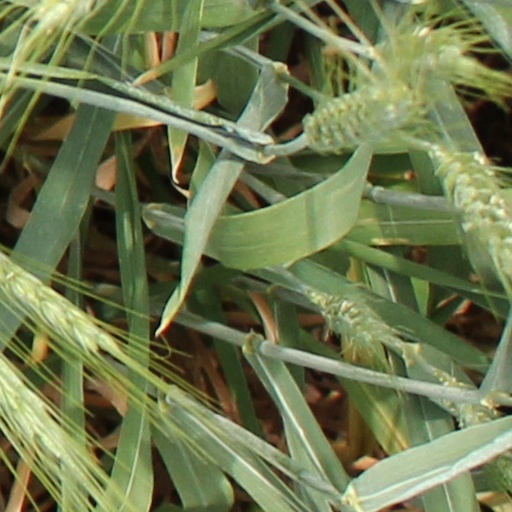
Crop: wheat